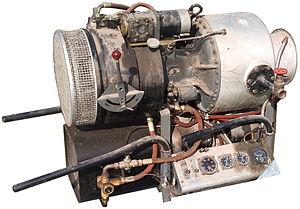
Turbine à gaz Turbomeca Pimédon
Safran Helicopter Engines, anciennement Turboméca est un fabricant français de turbines à gaz dont le siège est situé à Bordes, Pyrénées-Atlantiques depuis 1942.